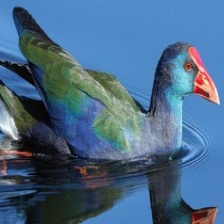
Species: PURPLE SWAMPHEN
Scientific name: PORPHYRIO PORPHYRIO
ImageNet parent category: european_gallinule